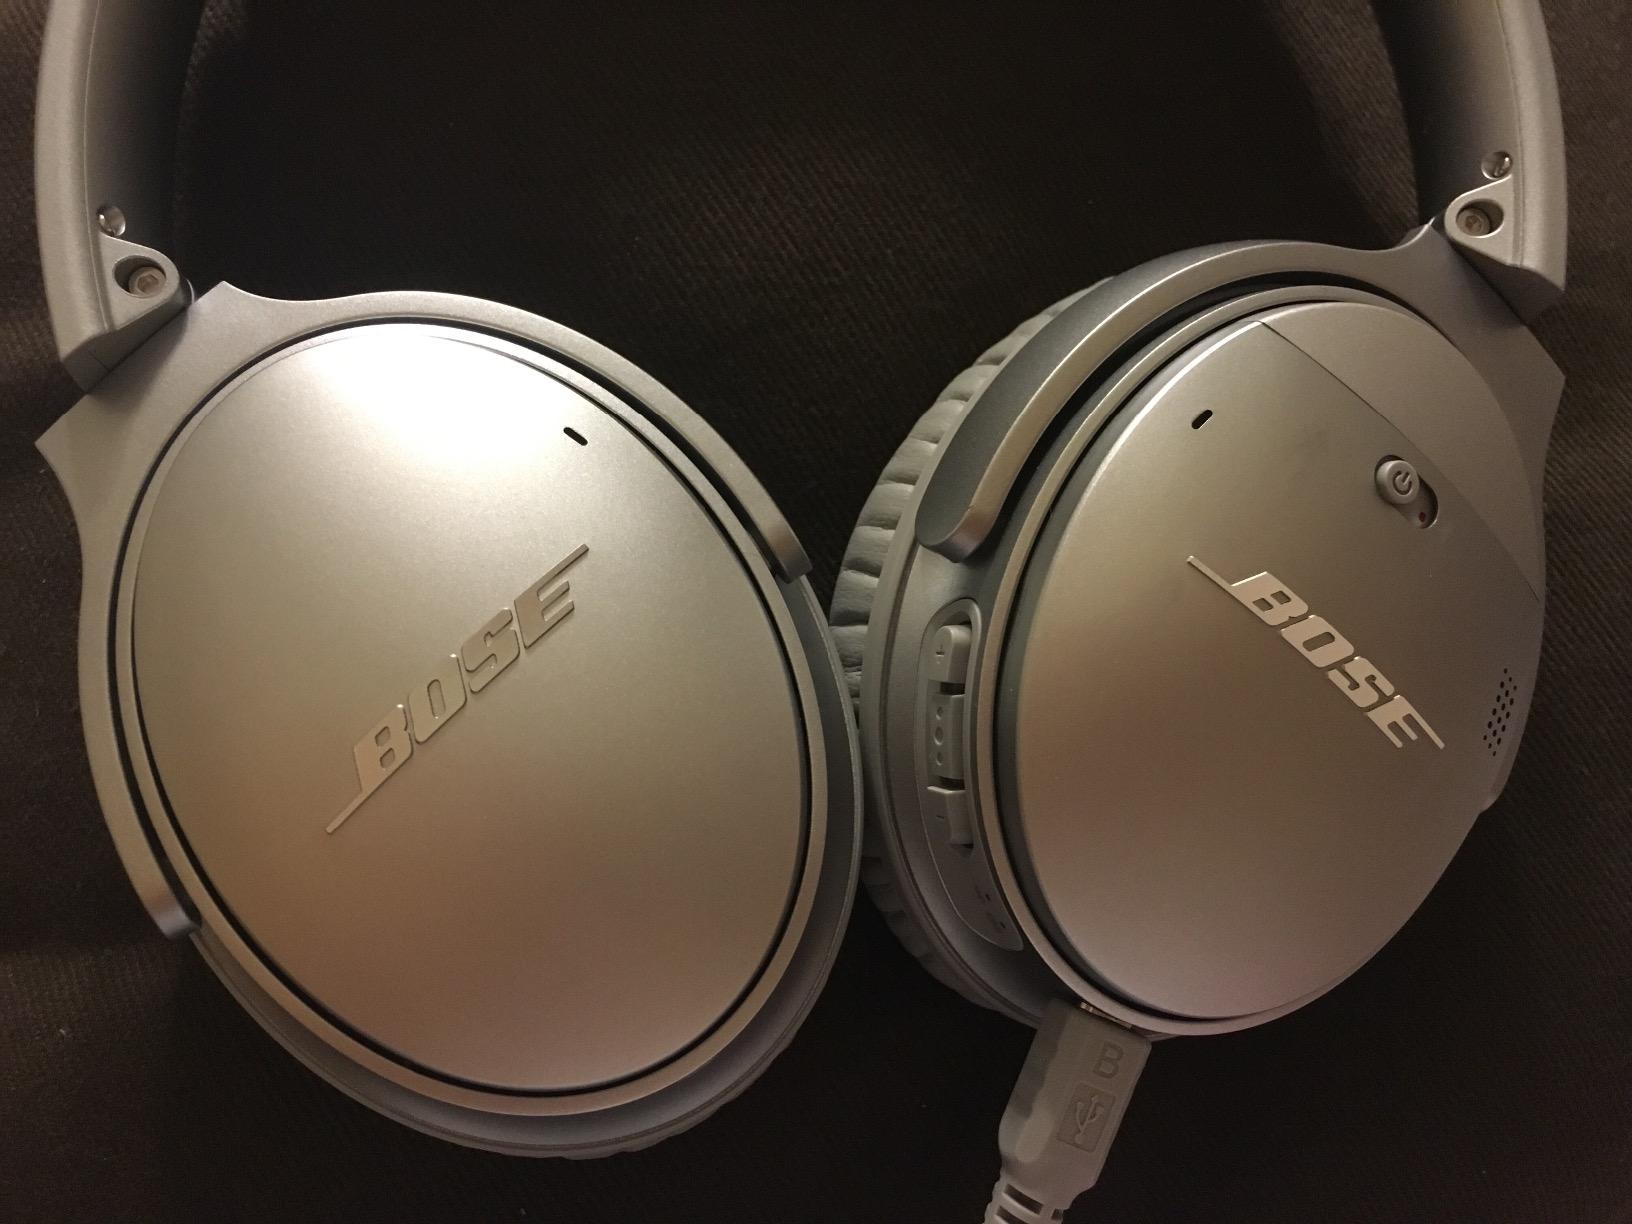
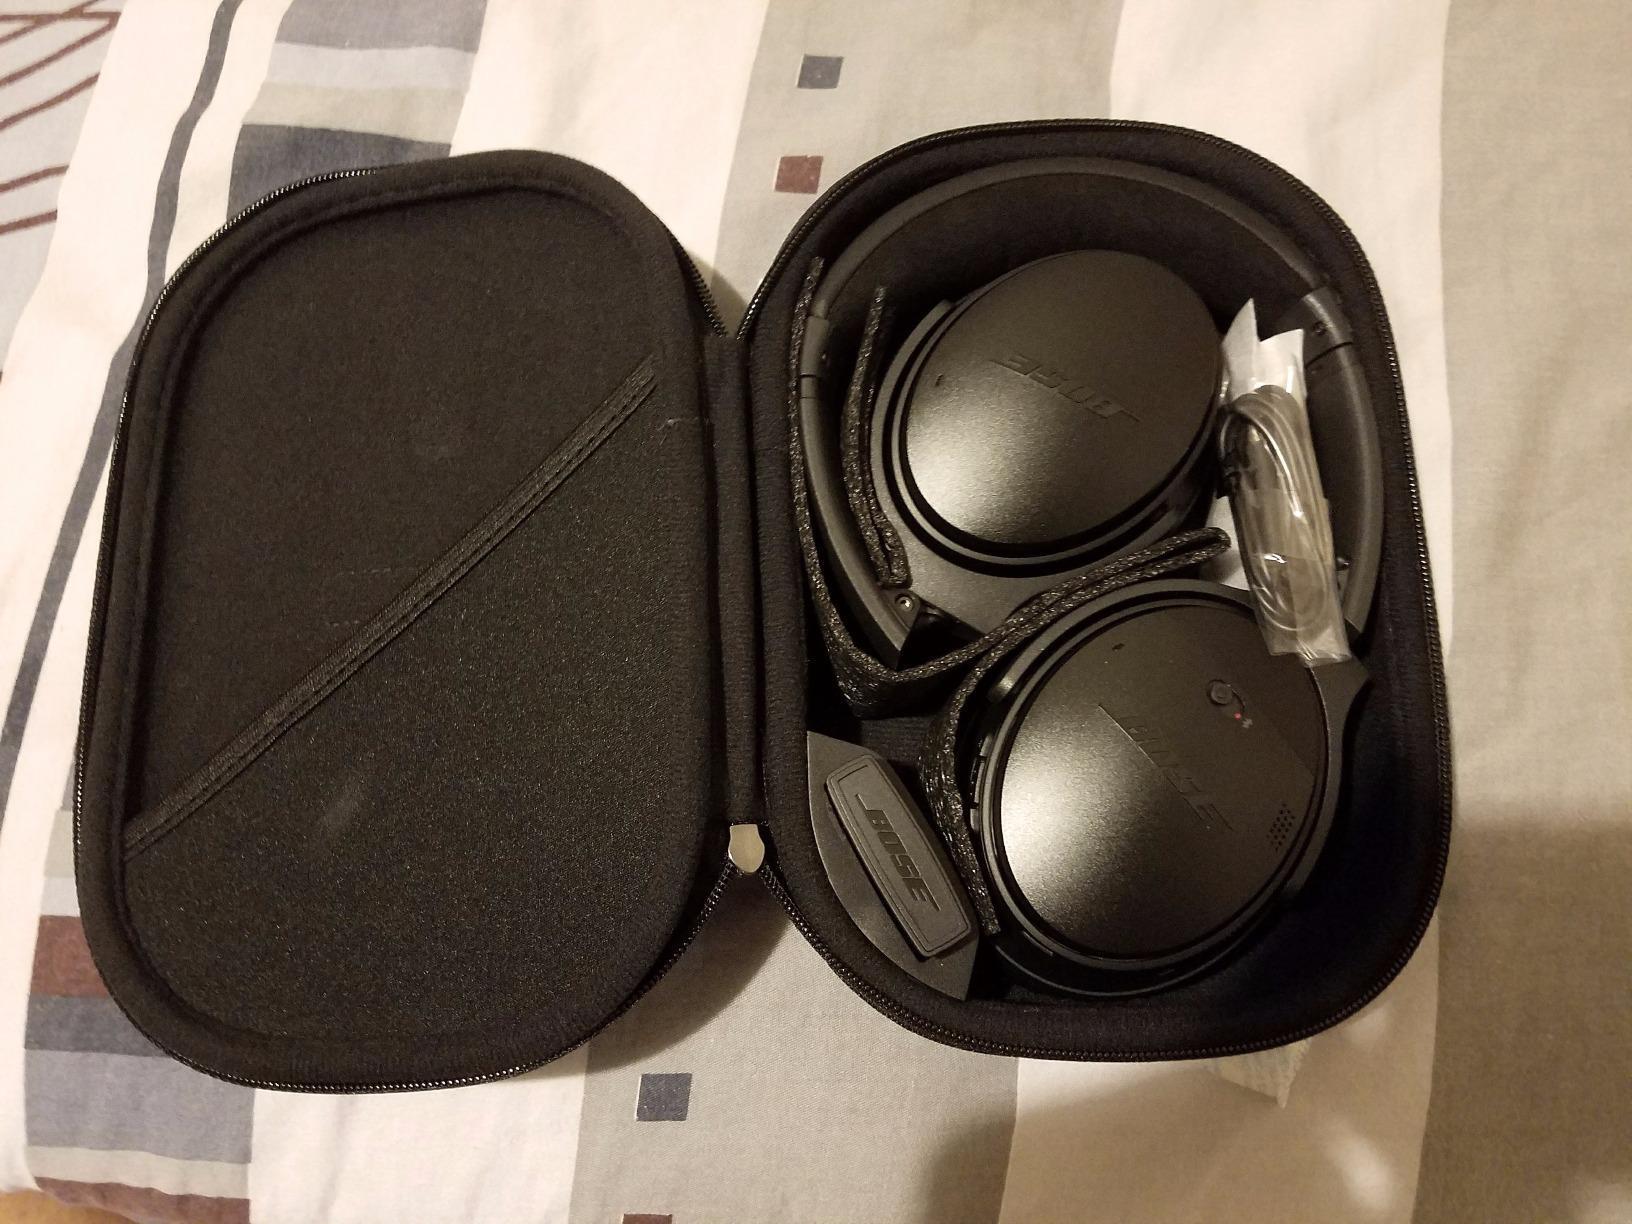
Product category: headphones
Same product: no